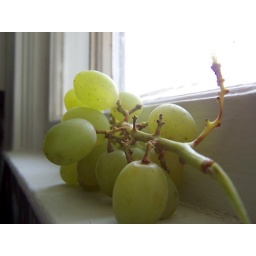
translucent grapes in kitchen window